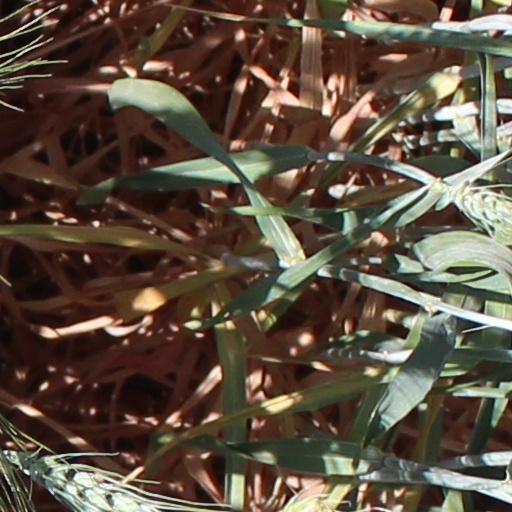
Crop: wheat